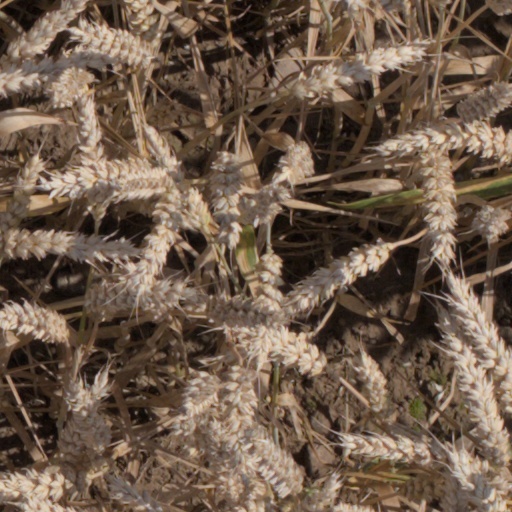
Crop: wheat